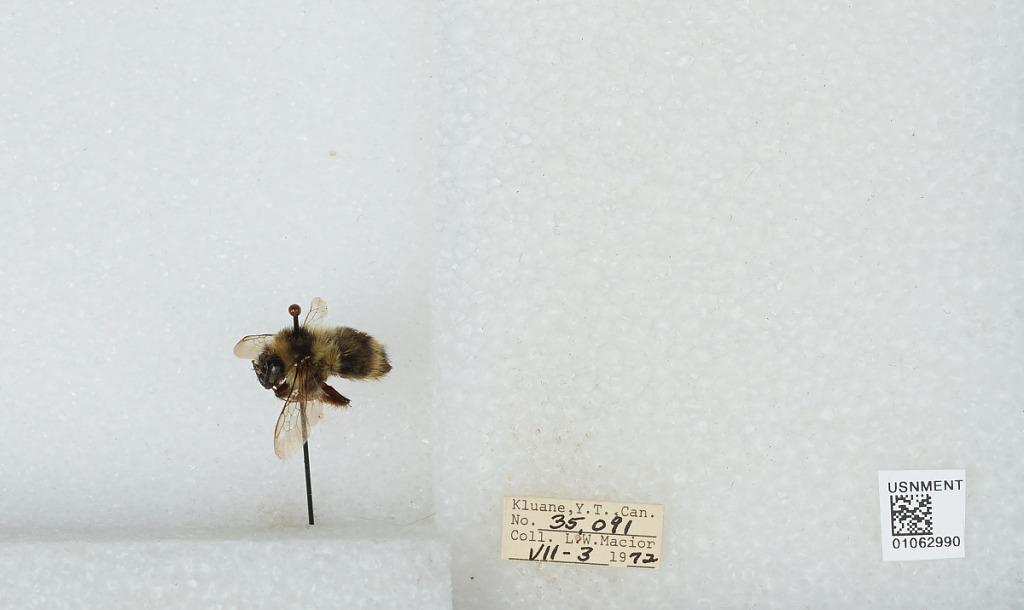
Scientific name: Bombus bifarius nearcticus
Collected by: L. Macior
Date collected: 1972-7-3
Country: Canada
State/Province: Yukon Territory
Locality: Kluane
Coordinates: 60.75, -139.5